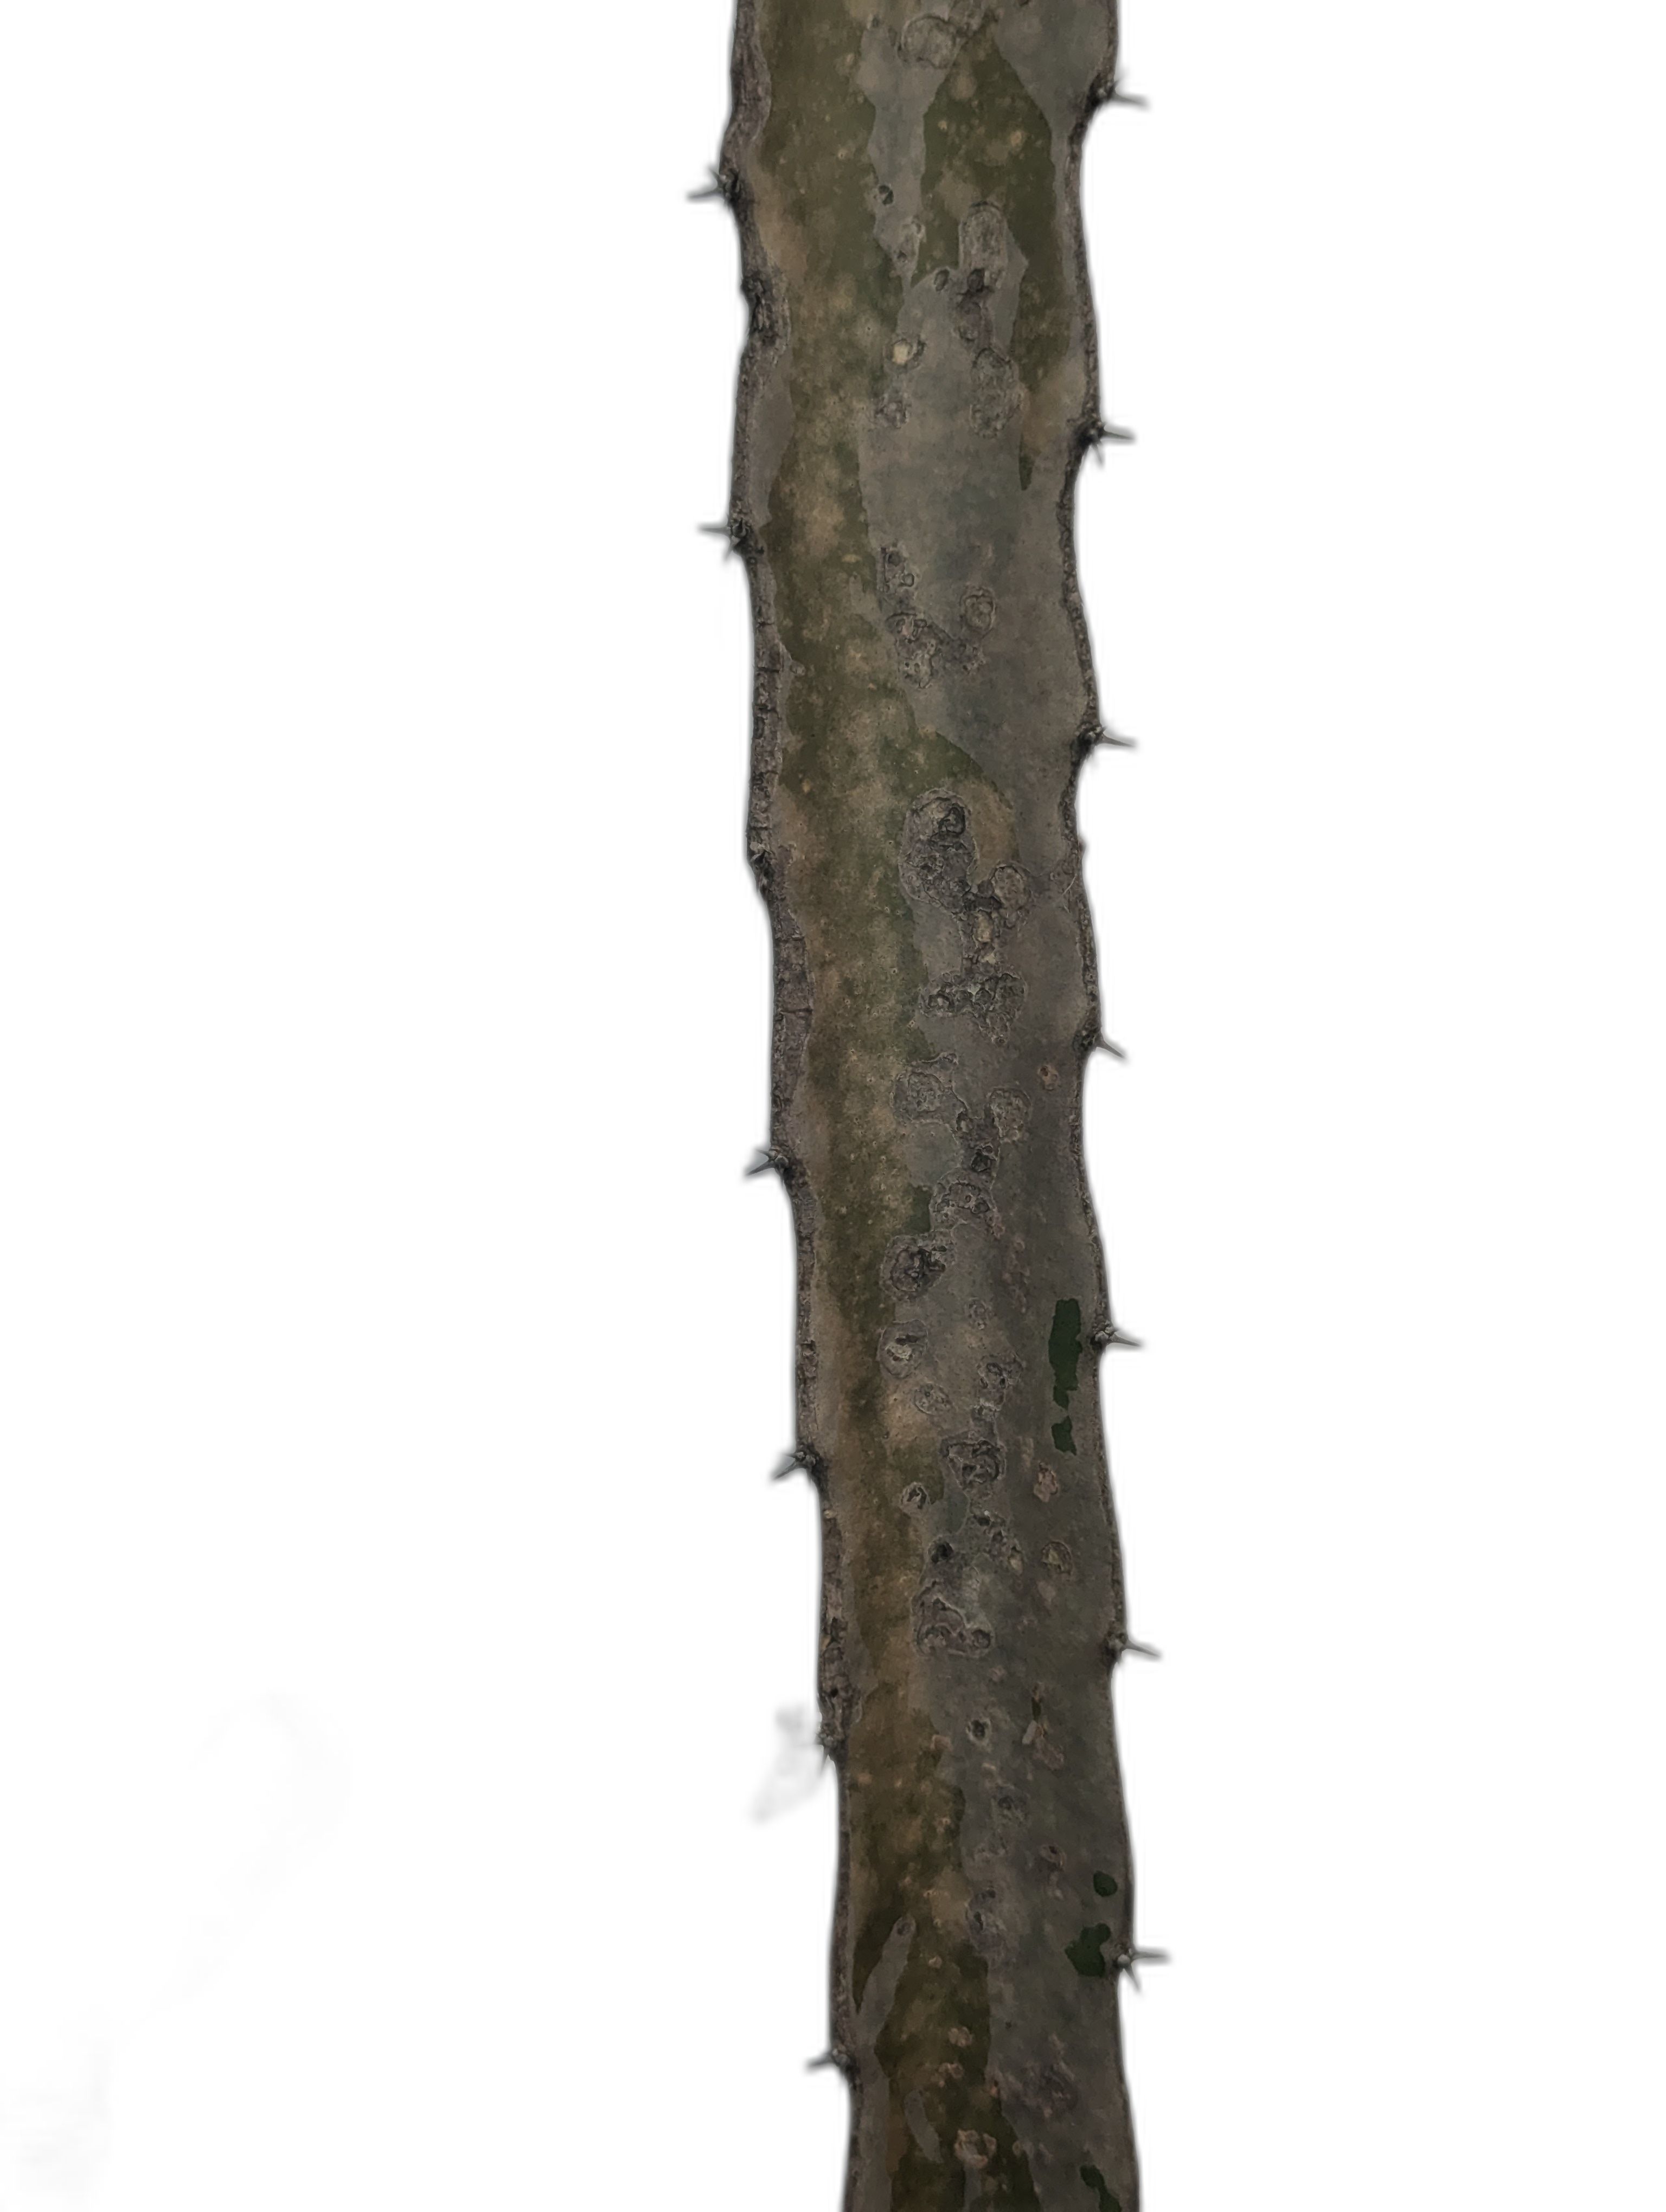
Label: Bad leaf